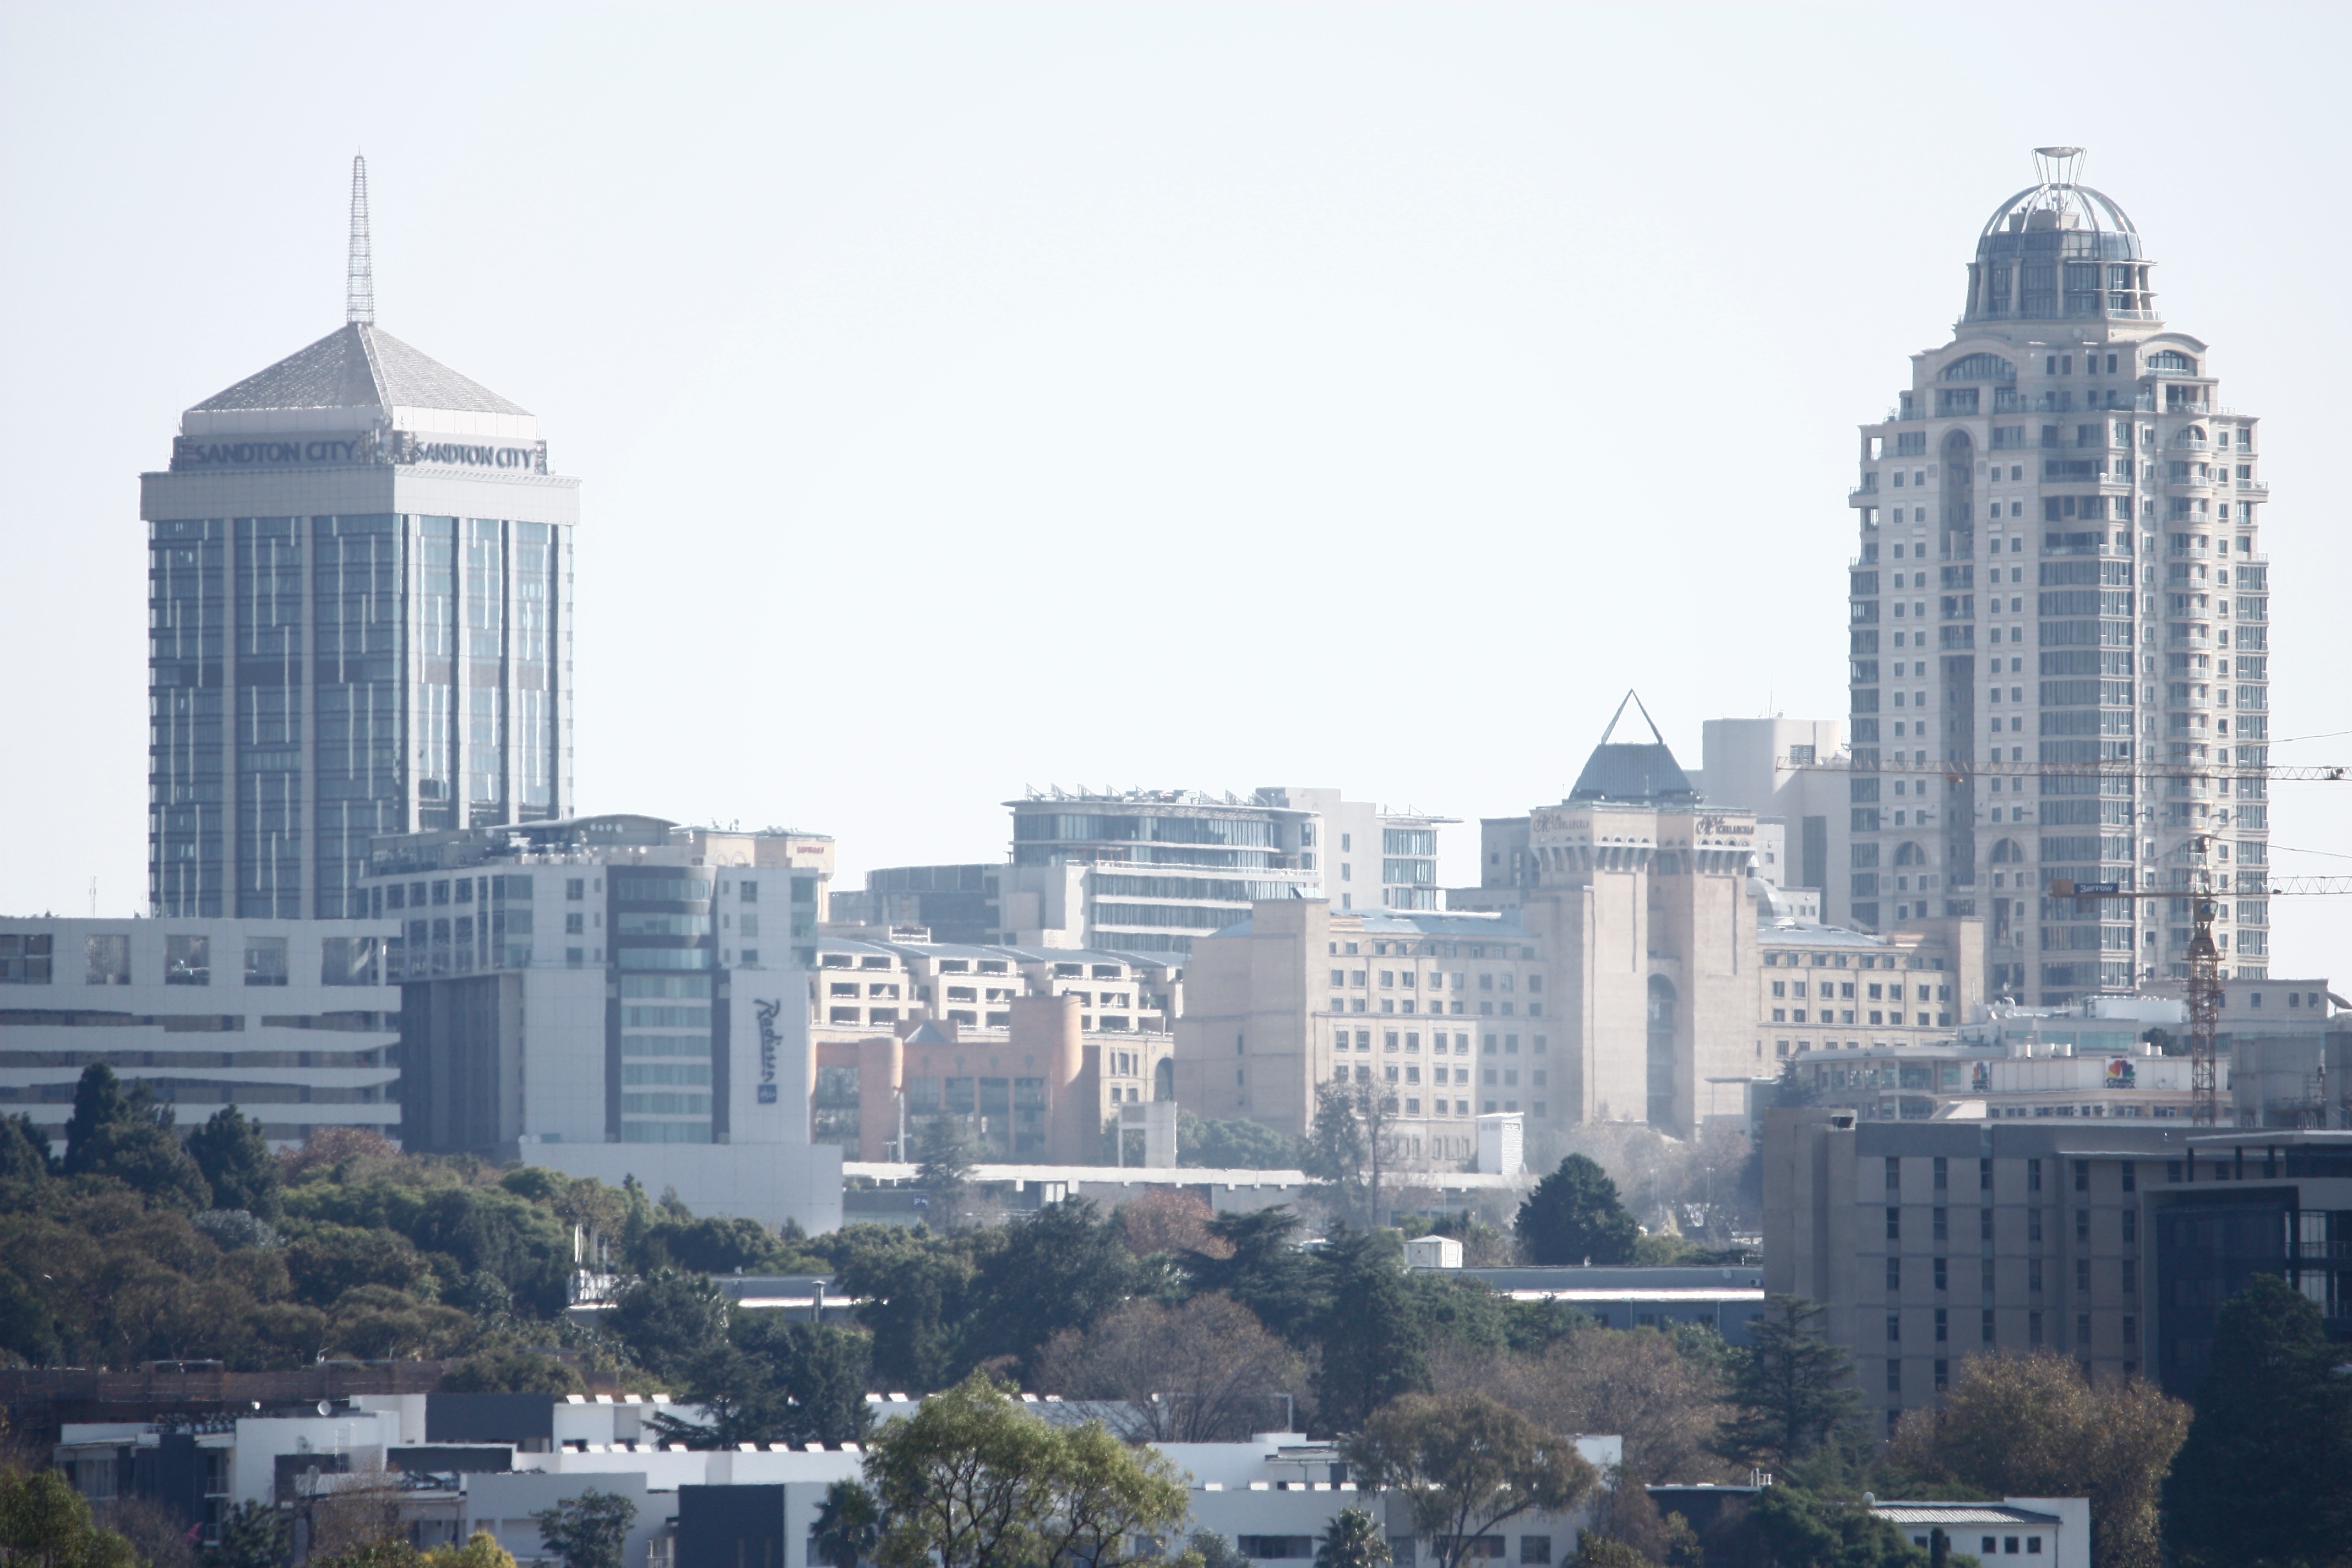
skyline, city, skyscraper, cityscape, downtown, tower, haze, landmark, tower block, metropolis, tours, urban area, atmospheric phenomenon, human settlement, metropolitan area